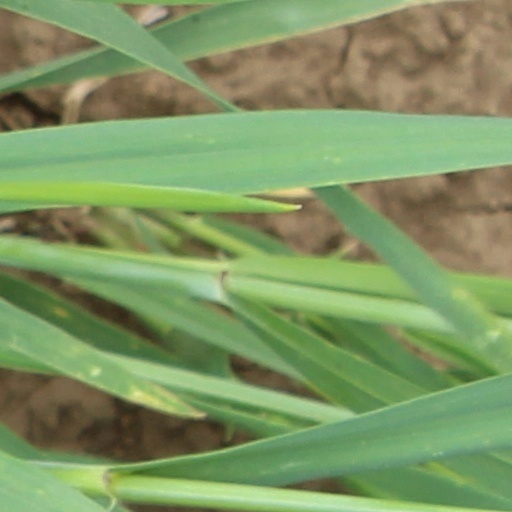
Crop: wheat